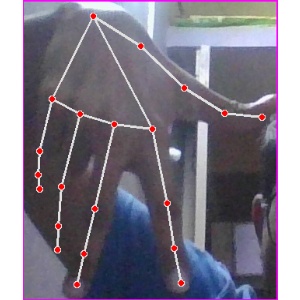
अक्षर: ग